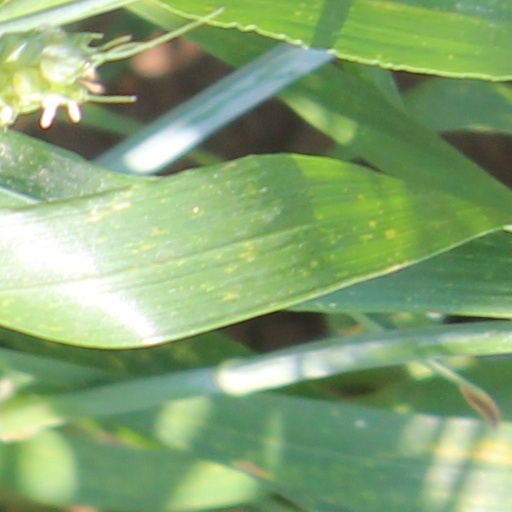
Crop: wheat